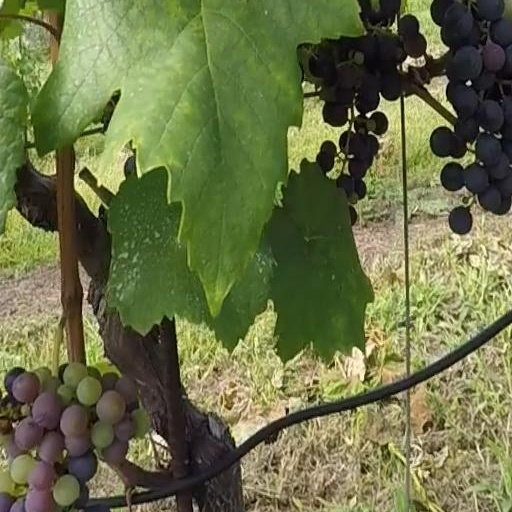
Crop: grape